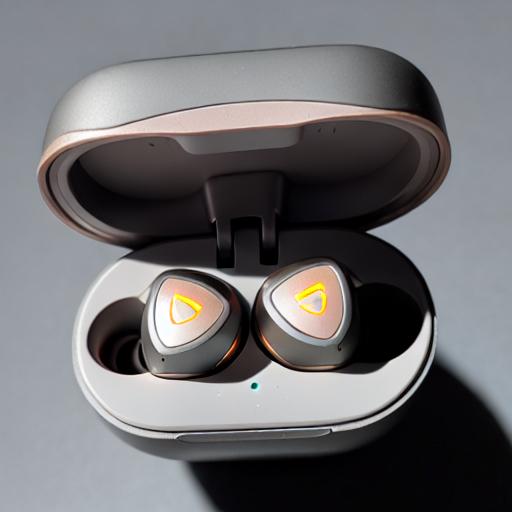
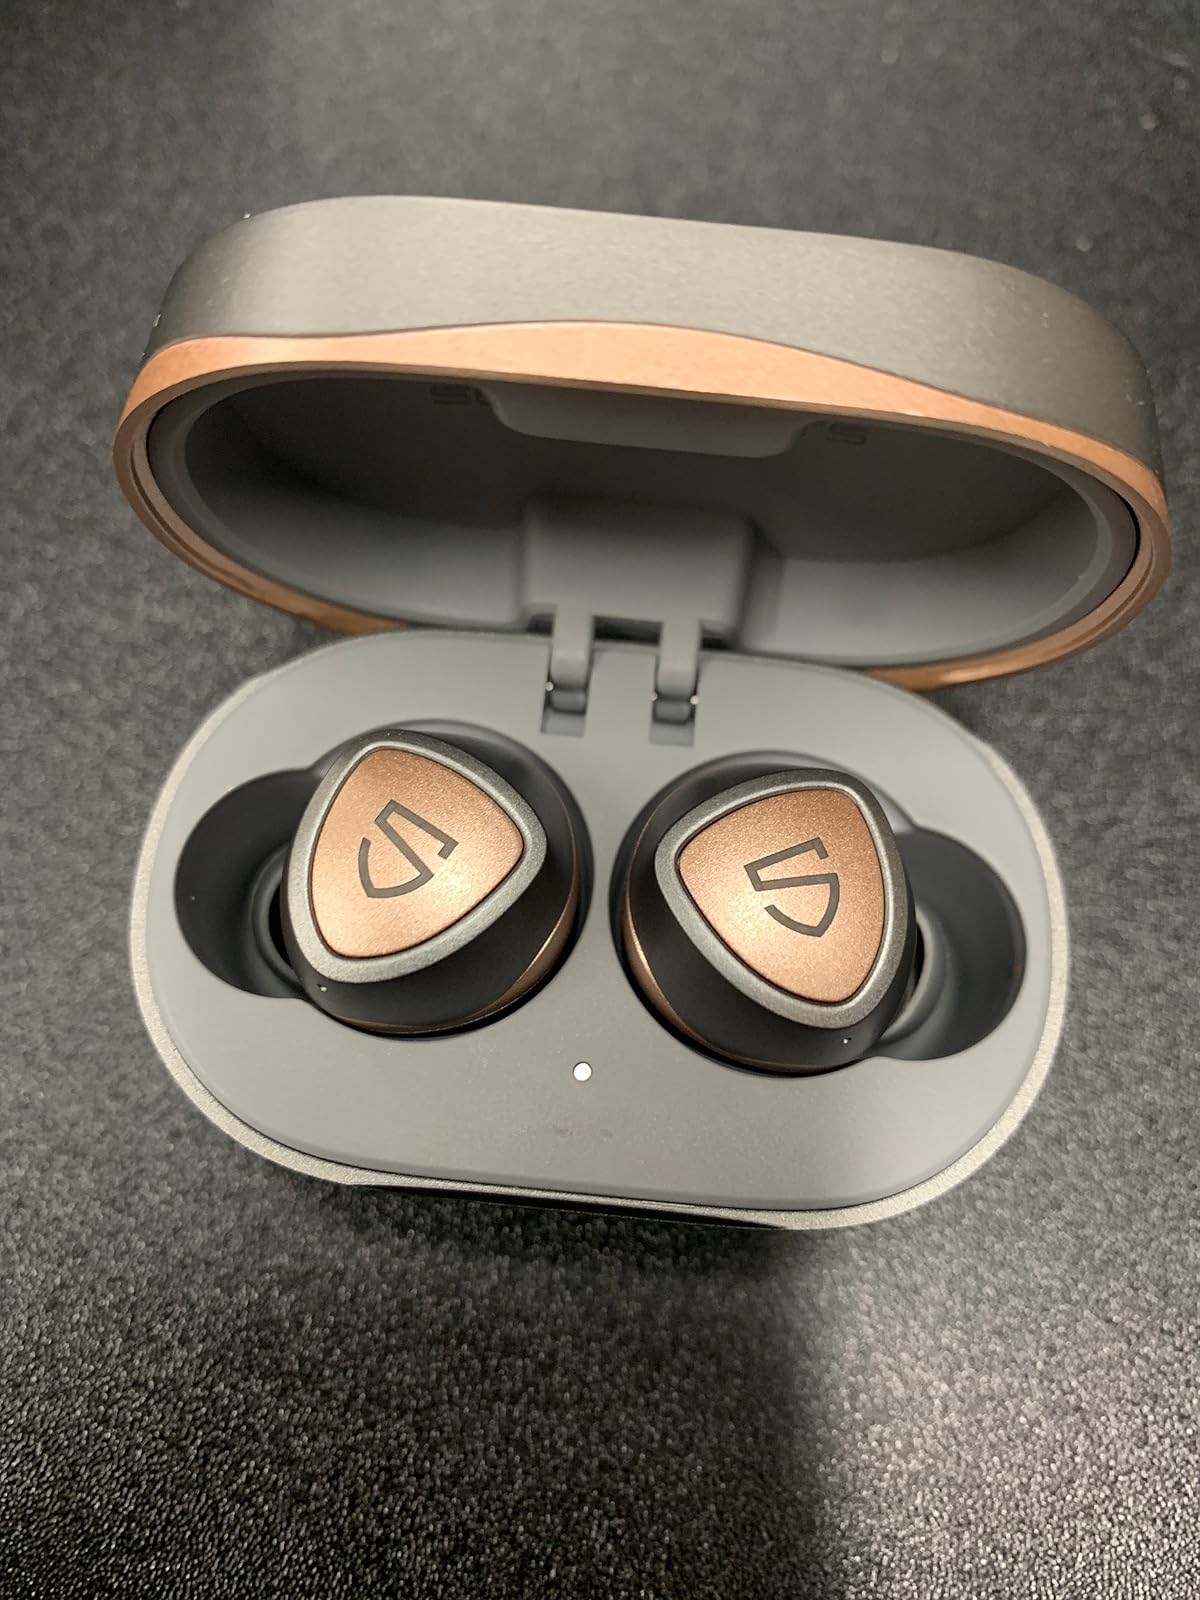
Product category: earbuds
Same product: no